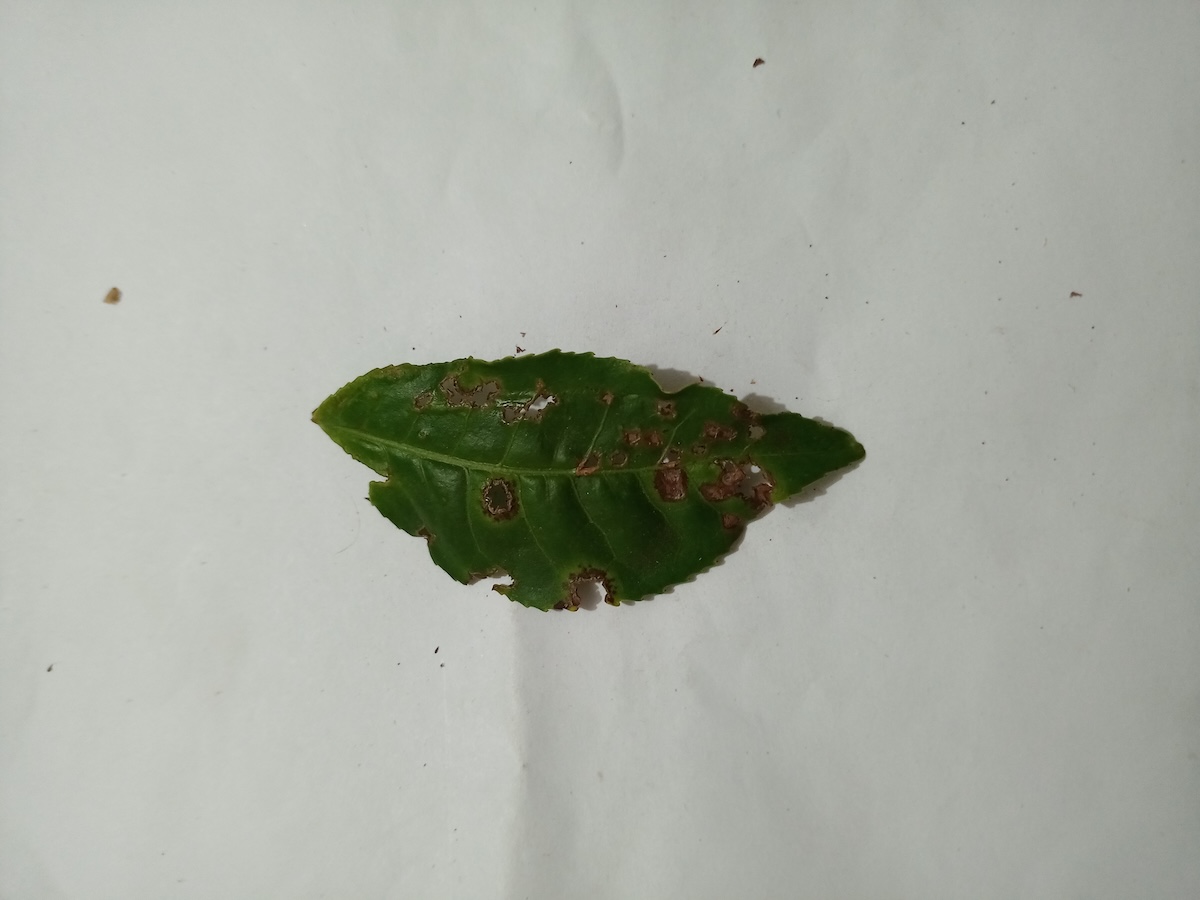
Label: Green mirid bug